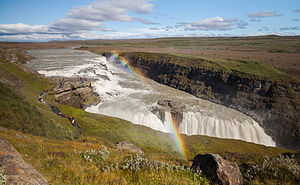
Gullfoss
Gullfoss
Gullfoss er et vandfald i Island. Floden Hvítá løber gennem vandfaldet. Der løber ca. 100 kubikmeter vand igennem vandfaldet hvert sekund. Der har tidligere været planer om at udnytte vandfaldet i et elektricitetsværk, men de planer er nu opgivet, og vandfaldet er blevet fredet.